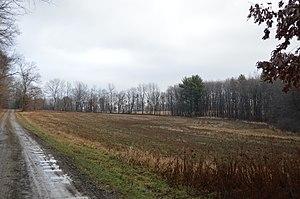
Elk Township est un township, situé au nord de la partie centrale du comté de Clarion, aux États-Unis. En 2010, il comptait une population de 1 490 habitants.